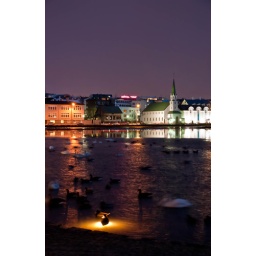
Notice the duck standing over the light in the pond, so cool. Taken on a rainy night between showers....